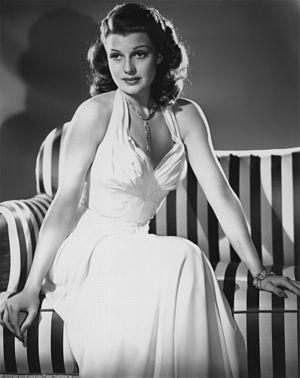
Travis Banton, né le 18 août 1894 à Waco au Texas et mort le 2 février 1958 à Los Angeles en Californie, est un costumier de cinéma américain.
Le cinéma américain est le cinéma réalisé aux États-Unis. Il est considéré comme étant celui qui a le plus profondément façonné le cinéma au cours de son premier siècle d'existence, tant au niveau des contenus et des techniques qu'au niveau économique et culturel. Son cœur se situe à Hollywood, un quartier de Los Angeles, où est produite la majeure partie des programmes audiovisuels américains, télévisuels compris. Par métonymie, le mot « Hollywood » peut désigner l'ensemble de l'industrie audiovisuelle américaine, ou du moins les studios importants.